Jean Grey in other media

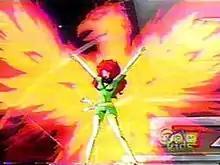
Jean Grey as the Phoenix in "".

Two incarnations of Jean Grey appear in the "X-Men" film series, portrayed by Famke Janssen and Sophie Turner. Throughout the films "X-Men" (2000), "X2", and "", the first incarnation serves as a member of the X-Men until she is possessed by the Phoenix Force and killed by Wolverine. Additionally, she makes minor appearances in "The Wolverine", in which her death haunts the titular character, and "", in which she was revived after the X-Men averted a post-apocalyptic future. In the films "" and "Dark Phoenix", the second incarnation joins the X-Men to fight Apocalypse before sacrificing herself to use the Phoenix Force's power to defeat the D'Bari.